Hans Waldmann (mayor)

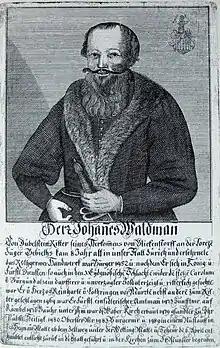
Portrait of Hans Waldmann, late 17th century.

Hans Waldmann (1435 – 6 April 1489) was mayor of Zurich and a Swiss military leader. Born in Blickensdorf near Zug, he married well and became Squire of Dubelstein. He served as Mayor of Zurich between 1483–1489 and was beheaded on the 6 April 1489 following a peasant revolt.